El Dorado (1966 film)

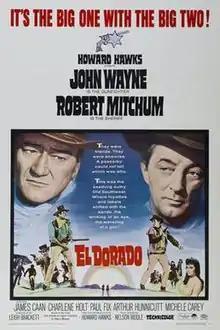
Theatrical release poster

El Dorado is a 1966 American Western film directed and produced by Howard Hawks and starring John Wayne and Robert Mitchum. Written by Leigh Brackett and loosely based on the novel "The Stars in Their Courses" by Harry Brown, the film is about a gunfighter who comes to the aid of an old friend who is a drunken sheriff struggling to defend a rancher and his family against another rancher trying to steal their water. The supporting cast features James Caan, Charlene Holt, Paul Fix, Arthur Hunnicutt, Michele Carey, R. G. Armstrong, Ed Asner, Christopher George, Adam Roarke, and Jim Davis.